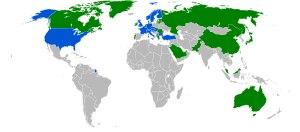
Le Kosovo est reconnu par 97 États membres de l'ONU, ainsi que par la République de Chine, l'Ordre souverain militaire de Malte, les Îles Cook et Niue; 21 d'entre eux ont ouvert des ambassades à Pristina. D'autres États ont conservé des bureaux de représentation.